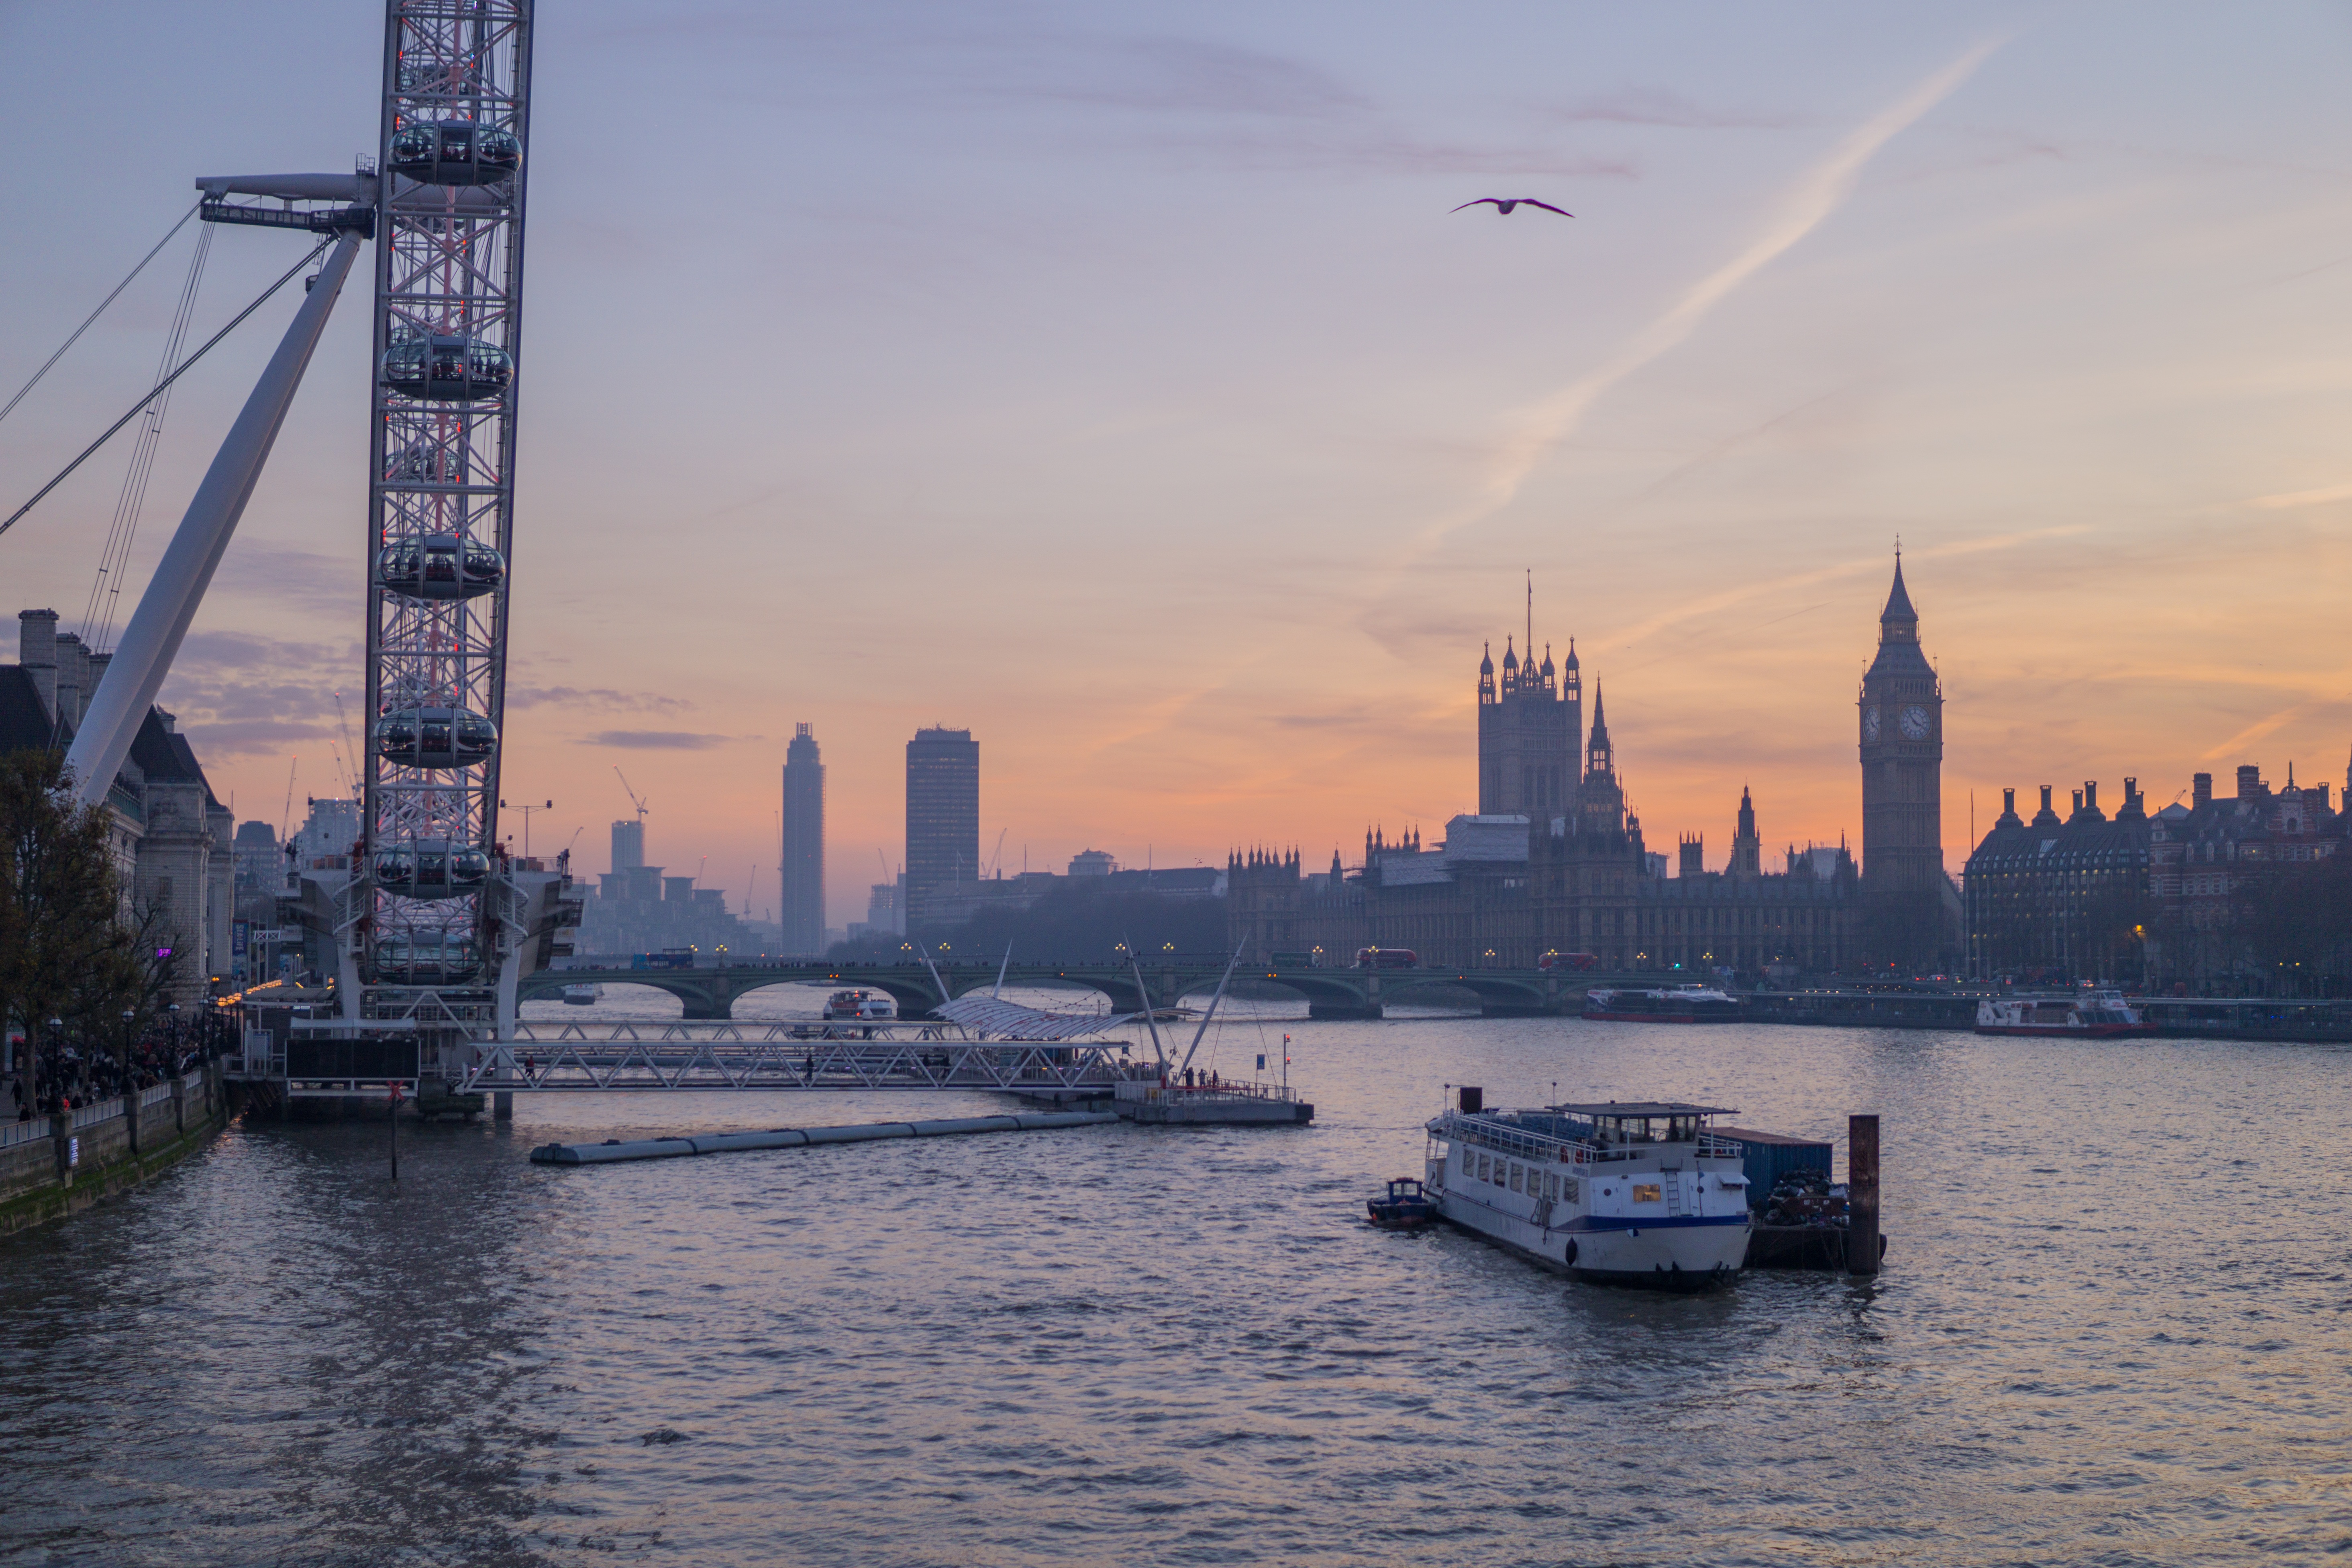
sea, sunset, bridge, skyline, morning, dawn, city, river, cityscape, dusk, evening, vehicle, tower, bay, landmark, harbor, port, waterway, human settlement